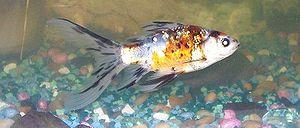
Les shubunkins sont une variété de poissons rouges robustes, dotés d'une queue voilée.